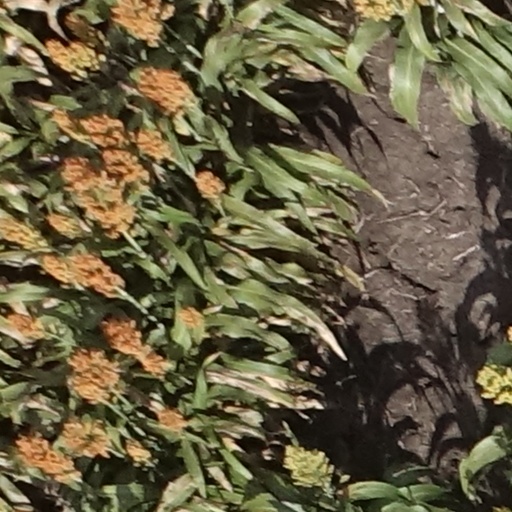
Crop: sorghum